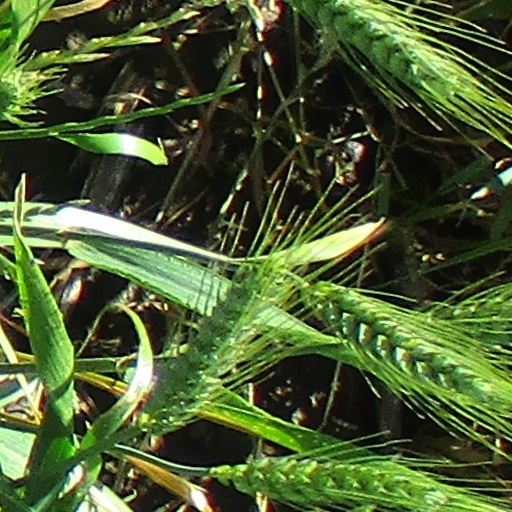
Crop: wheat